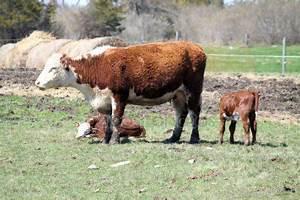
cow